Iron Maiden

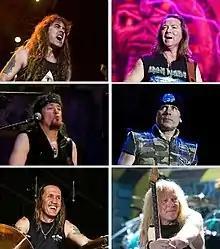
Top: Steve Harris (L), Dave Murray (R) Middle: Adrian Smith (L), Bruce Dickinson (R) Bottom: Nicko McBrain (L), Janick Gers (R)

Iron Maiden are an English heavy metal band formed in Leyton, East London, in 1975 by bassist and primary songwriter Steve Harris. Although fluid in the early years of the band, the line-up for most of the band's history has consisted of Harris, lead vocalist Bruce Dickinson, drummer Nicko McBrain, and guitarists Dave Murray, Adrian Smith and Janick Gers. As pioneers of the new wave of British heavy metal movement, Iron Maiden released a series of UK and US Platinum and Gold albums, including 1980's debut album, 1981's "Killers", and 1982's "The Number of the Beast" – its first album with Dickinson, who in 1981 replaced Paul Di'Anno as lead singer. The addition of Dickinson was a turning point in their career, establishing them as one of heavy metal's most important bands. "The Number of the Beast" is among the most popular heavy metal albums of all time, having sold almost 20 million copies worldwide.